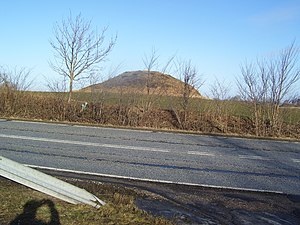
Fredede fortidsminder i Gribskov Kommune
Gravhøj ved Ramløse
Denne liste over fredede fortidsminder i Gribskov Kommune viser alle fredede fortidsminder i Gribskov Kommune. Listen bygger på data fra Kulturarvsstyrelsen.